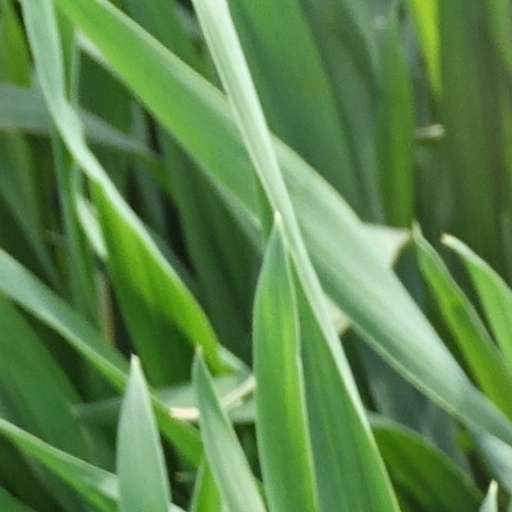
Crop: wheat